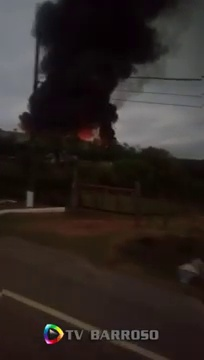
Fire: no
Smoke: yes